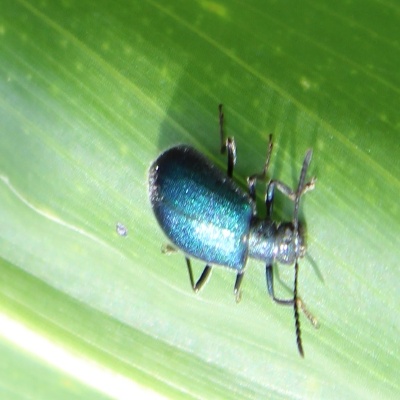
Crop: Maize
Condition: leaf beetle